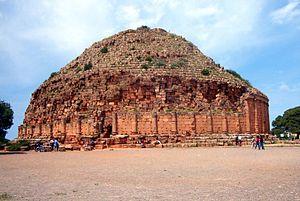
Tombeau de la Chrétienne ou Mausolée Royal de Maurétanie, situé sur l’actuelle commune de Sidi Rached, à une soixantaine de kilomètres d’Alger, envisagé comme le mausolée de Juba II et de son épouse, Cléopâtre Séléné II. Español: Mausoleo real de Mauritania, situado en la actual comuna de Sidi Rached, y a unos sesenta kilómetros al este de Tipasa_de_Mauretania. Se cree que es el mausoleo de Juba II y de su esposa Cleopatra Selene II.
L'histoire de l'Algérie s'insère dans l'histoire plus large du Maghreb et remonte à des millénaires. Dans l'Antiquité, le territoire algérien connaît la formation des royaumes numides avant de passer sous la domination partielle des Romains, des Vandales, des Byzantins et des principautés berbères indépendantes.
Le Mausolée royal de Maurétanie, surnommé Tombeau de la chrétienne et Qabr al-Rûmiyya, est un monument de l'époque numide, situé à Sidi Rached, dans la wilaya de Tipaza en Algérie.
La Numidie est un ancien royaume berbère, situé dans un territoire comportant ce qui est maintenant une partie de l'Algérie, une partie de la Tunisie, de la Libye et du Maroc au Maghreb. Ses fondateurs sont les Numides, un peuple berbère. Le royaume était bordé à l'ouest par le royaume de Maurétanie, à l'est par le territoire de Carthage puis l'Afrique proconsulaire romaine, au nord par la mer Méditerranée et au sud par le désert du Sahara.
Tipasa de Maurétanie est un site archéologique situé sur le territoire de la commune de Tipaza en Algérie, qui conserve les ruines d'une ville romaine. Le site a été classé patrimoine mondial de l'humanité par l'UNESCO en 2002 en décrivant le site comme " l'un des plus extraordinaires complexes archéologiques du Maghreb " reflétant de manière très significative les contacts entre les berbères et les vagues de colonisation punique et romaine entre le VIᵉ siècle av. J.-C. et le VIᵉ siècle de notre ère.
Cet article recense les monuments historiques des départements d'Algérie, anciennes divisions administratives de l'Algérie française, de 1848 à 1962.